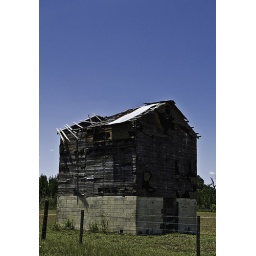
A wooden barn built on a cinder block base on the Davis Farm near Santa Fe, Florida.